List of Philadelphia Phillies Opening Day starting pitchers

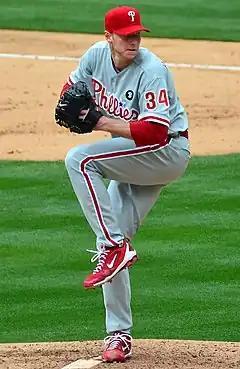
Roy Halladay made his second consecutive Opening Day start for the Phillies in 2011 against the Houston Astros.

The Philadelphia Phillies are a Major League Baseball franchise based in Philadelphia. They play in the National League East division. Also known in early franchise history as the "Philadelphia Quakers", the Phillies have used 72 different Opening Day starting pitchers in their 128 seasons. The first game of the new baseball season for a team is played on Opening Day, and being named the Opening Day starter is an honor, which is often given to the player who is expected to lead the pitching staff that season, though there are various strategic reasons why a team's best pitcher might not start on Opening Day. Where decisions are known, the 72 starters have a combined Opening Day record of 33 wins, 40 losses and 20 no decisions (33–40–20); where decisions are unknown, the team's record was 17–19. No decisions are awarded to the starting pitcher if the game is won or lost after the starting pitcher has left the game. It can also result if a starting pitcher does not pitch five full innings, even if his team retains the lead and wins.